MV Ice Prince

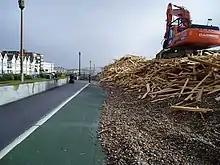
Wood pile beside a Worthing cycleway of the "Ice Prince"

The MV "Ice Prince" was a 328-foot Greek-registered cargo ship which sank in the English Channel on 15 January 2008 at 12:45am, spilling 2,516 tonnes of timber, around 423 tonnes of intermediate fuel oil and 123 tonnes of marine diesel oil. Twenty crew members were rescued by HM Coastguard helicopter and Brixham lifeboat.